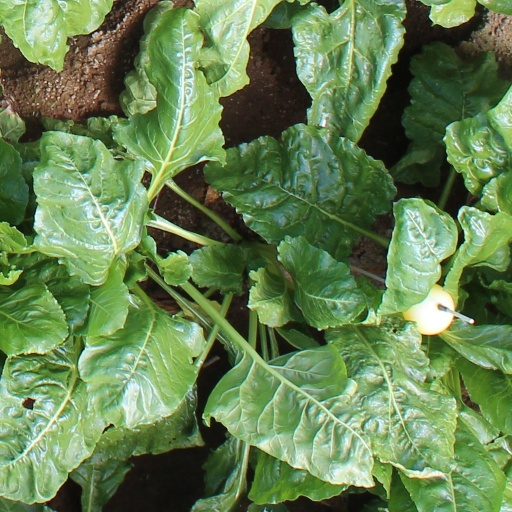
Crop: sugar beet